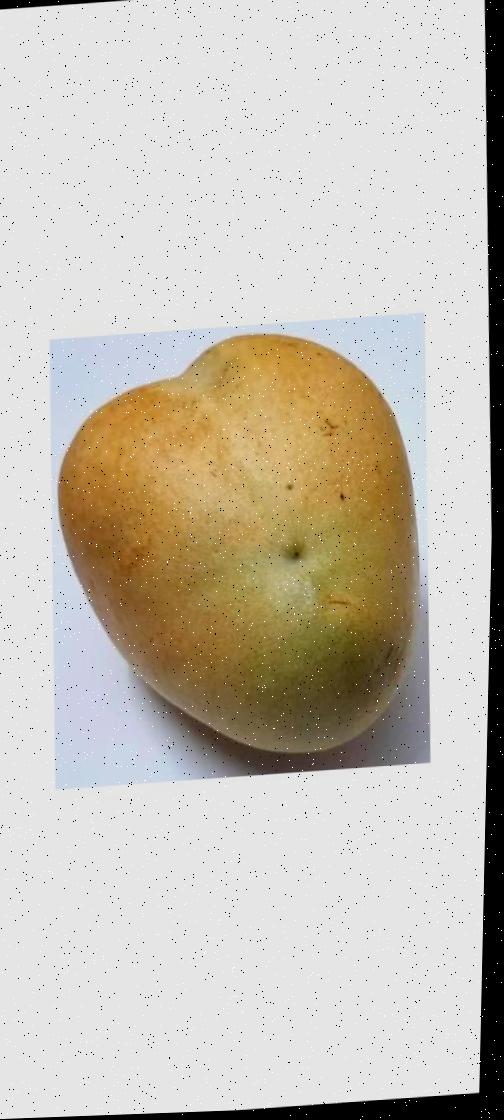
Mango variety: Bari-11